Leslie George Cole

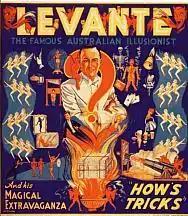
Publicity poster for ""How's Tricks""

Cole was already involved in magic in as early as 1907, when he founded what is now the fourth oldest magical society in the world, the Australian Society of Magicians Incorporated. In 1909, Cole, then aged 17, travelled to Melbourne and found work at the Vine Hotel in Richmond. There, he marked billiards and tended the hotel's bar. It was at the hotel where he encountered showman Tom Selwyn and became his apprentice. Cole spent two years studying under Selwyn, who gave him the stage name "Levant" (later changed to "Levante") and subsequently the "Great Levante", occasionally performing at repertory theatres before going solo as a professional magician, making appearances at Luna Park, White City and Queensland. Once for publicity, a fully shackled Cole jumped from the Princess Bridge into the Yarra River, a greater feat than fellow magician Harry Houdini who had performed a similar stunt off the Queens Bridge in 1910. During World War I, Cole briefly acted in military propaganda films and helped recruit soldiers. After the war Cole worked under the handles Les Cole and Magician Cole. In 1920, at Cole's proposal, an Australian Society of Magicians branch was set up in Melbourne. Six years after the birth of his daughter Esme in 1927, the Cole family, a trio composing of Cole, his wife Gladys Costin and Esme (acting as assistants for Cole), toured the globe. During which they travelled out of Australia to the Philippines, Malaya (now split into Malaysia and Singapore), Borneo, India, Russia, China, Japan and England. The world tour, which was Cole's first, lasted till 1940. While in England, he came up with the idea for a magic show which would have comedic elements, singers and animals. It was to be known as "How's Tricks" and it had a cast of forty. In 1939, the International Brotherhood of Magicians elected him as the world's number one magician. He returned to Australia in November 1940, entertaining army troops in Queensland and settling in New South Wales. A financial member of the Variety Artists' Federation of Great Britain, he continued to actively tour and in 1954, he visited South America. Cole officially retired in 1977. In recognition of his contributions to magic, the Academy of Magical Arts awarded him the Performing Fellowship and the Masters Fellowship.